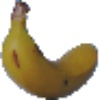
Label: Banana 1